Dakin Building

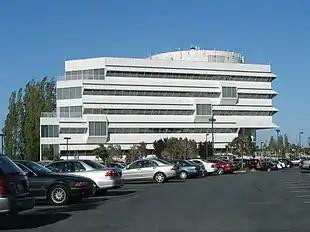
Southwestern facade of the Dakin Building, as seen from adjacent parking lot on a sunny spring afternoon in 2007. The prominent awning/window system was removed during a remodel which completed in 2016.

The Dakin Building is an architectural award-winning class A office building on the San Francisco Bay in Brisbane, California. Serving as a corporate headquarters building for several companies of national prominence, it was built from the profits of the Garfield character whose licensed products of the R. Dakin & Company division of Applause Toys soared in sales in the late 1980s. Located on Sierra Point, it became a landmark in the San Francisco Bay Area for its distinctive design and was nicknamed the Luke Skywalker building for its dramatic posture overlooking the bay, in contrast to a neighboring office building with a dark, ominous appearance that was nicknamed the Darth Vader building.